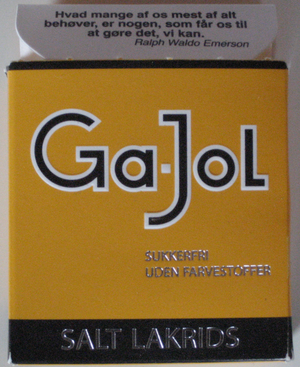
Ga-Jol
Citat: Hvad mange af os mest af alt behøver, er nogen, som får os til at gøre det, vi kan. – Ralph Waldo Emerson.
Billede af en pakke Salt Lakrids Gajol med citatet: Hvad mange af os mest af alt behøver, er nogen, som får os til at gøre det, vi kan. --Ralph Waldo Emerson (1803 – 1882)
Ga-Jol er et lakridsmærke. Navnet er en bearbejdet forkortelse for producenten Galle & Jessen. Ga-Jol-pastillen blev lanceret i 1933 i den kendte blå æske, der i 2001 fik klassikerprisen for godt og tidløst design.